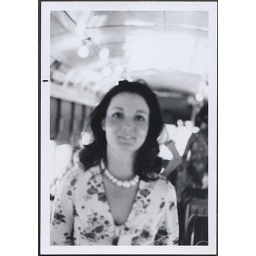
1940s pretty woman in print dress black and white vintage photo bus interior